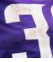
Number: 3